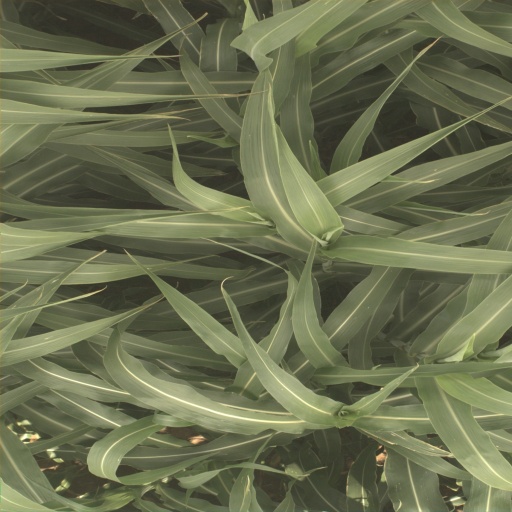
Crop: sorghum